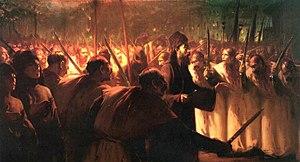
Les Hamadé ou Hamadeh sont une famille libanaise qui a joué un rôle important dans l'histoire de l'islam chiite au Liban.